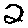
Label: 2